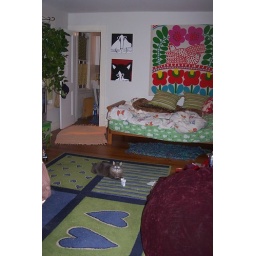
This photo speaks volumes when zoomed in to what the cat is sitting with!